3rd Space Operations Squadron

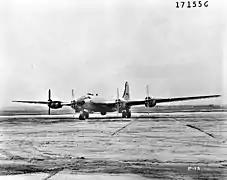
Boeing F-13 Reconnaissance Aircraft

The squadron deployed to the China-Burma-India theater in December 1943, performing unarmed long-range mapping of remote areas of the Theater over combat areas in support of ground forces and strategic target identification over Indochina and Malay Peninsula for follow-up raids by XX Bomber Command operating from India.